Sessue Hayakawa

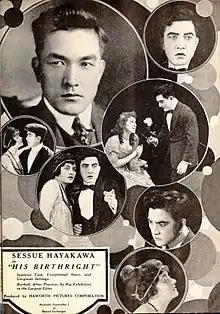
Advertisement in "Exhibitors Herald" for the American drama film "His Birthright" with Hayakawa, Marin Sais, and Mary Anderson, 1918

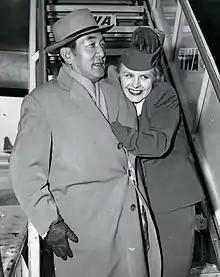
Hayakawa with a flight attendant in New York,

Over the next three years, Hayakawa produced 23 films and had earned $2 million by 1920, with which he was able to pay back the $1 million he had borrowed from Connery. Hayakawa produced, starred in, and contributed to the design, writing, editing, and directing of the films. Critics hailed Hayakawa's understated, Zen-influenced acting style. Hayakawa sought to bring , or the "absence of doing", to his performances, in direct contrast to the then-popular studied poses and broad gestures. In 1918, Hayakawa personally chose the American serials actress Marin Sais to appear opposite him in a series of films, the first being the racial drama "The City of Dim Faces" (1918), followed by "His Birthright" (1918), which also starred Aoki. His collaboration with Sais ended with "Bonds of Honor" (1919). Hayakawa also appeared opposite Jane Novak in "The Temple of Dusk" (1918) and Aoki in "The Dragon Painter" (1919). According to Goldsea Hayakawa's fame rivaled that of Douglas Fairbanks, Charlie Chaplin and John Barrymore. Hayakawa drove a gold plated Pierce-Arrow and entertained lavishly in his "Castle", which was known as the scene of some of Hollywood's wildest parties. Shortly before Prohibition took effect in 1920, he bought a large supply of liquor, leading him to joke that he owed his social success to his liquor supply. He took Aoki on a trip to Monaco where he gambled at the Monte Carlo Casino.